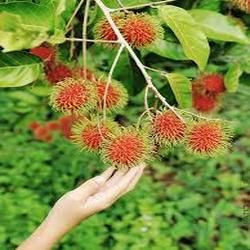
Label: Rambutan